Collins Waterfront Architectural District

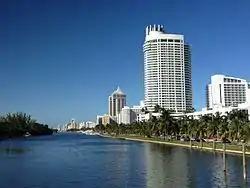
Collins Waterfront Architectural District, looking north along Indian Creek, with Fontainebleaus I and II and the Blue and Green Diamonds in the foreground. The Akoya is visible in the far distance. The Atlantic Ocean (not pictured) is to the east.

The Collins Waterfront Architectural District is a historic district in Miami Beach, Florida, that includes 110 contributing buildings and structures built in the late 1940s, 1950s and 1960s, centering on Collins Avenue. The predominant styles include moderne, Art Deco and Mediterranean Revival architecture, as well as the local Miami Modern style. The chief contributing resources are large resort hotels. The district is bounded by the Atlantic Ocean on the east, and by 24th Street, Indian Creek Drive, Pine Tree Drive and the Collins Canal. The district is part of Mid-Beach.